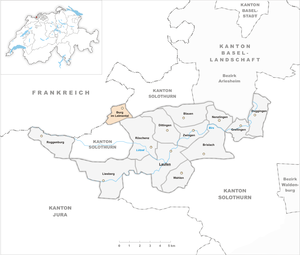
La Bourg est une commune suisse du canton de Bâle-Campagne, située dans le district de Laufon.